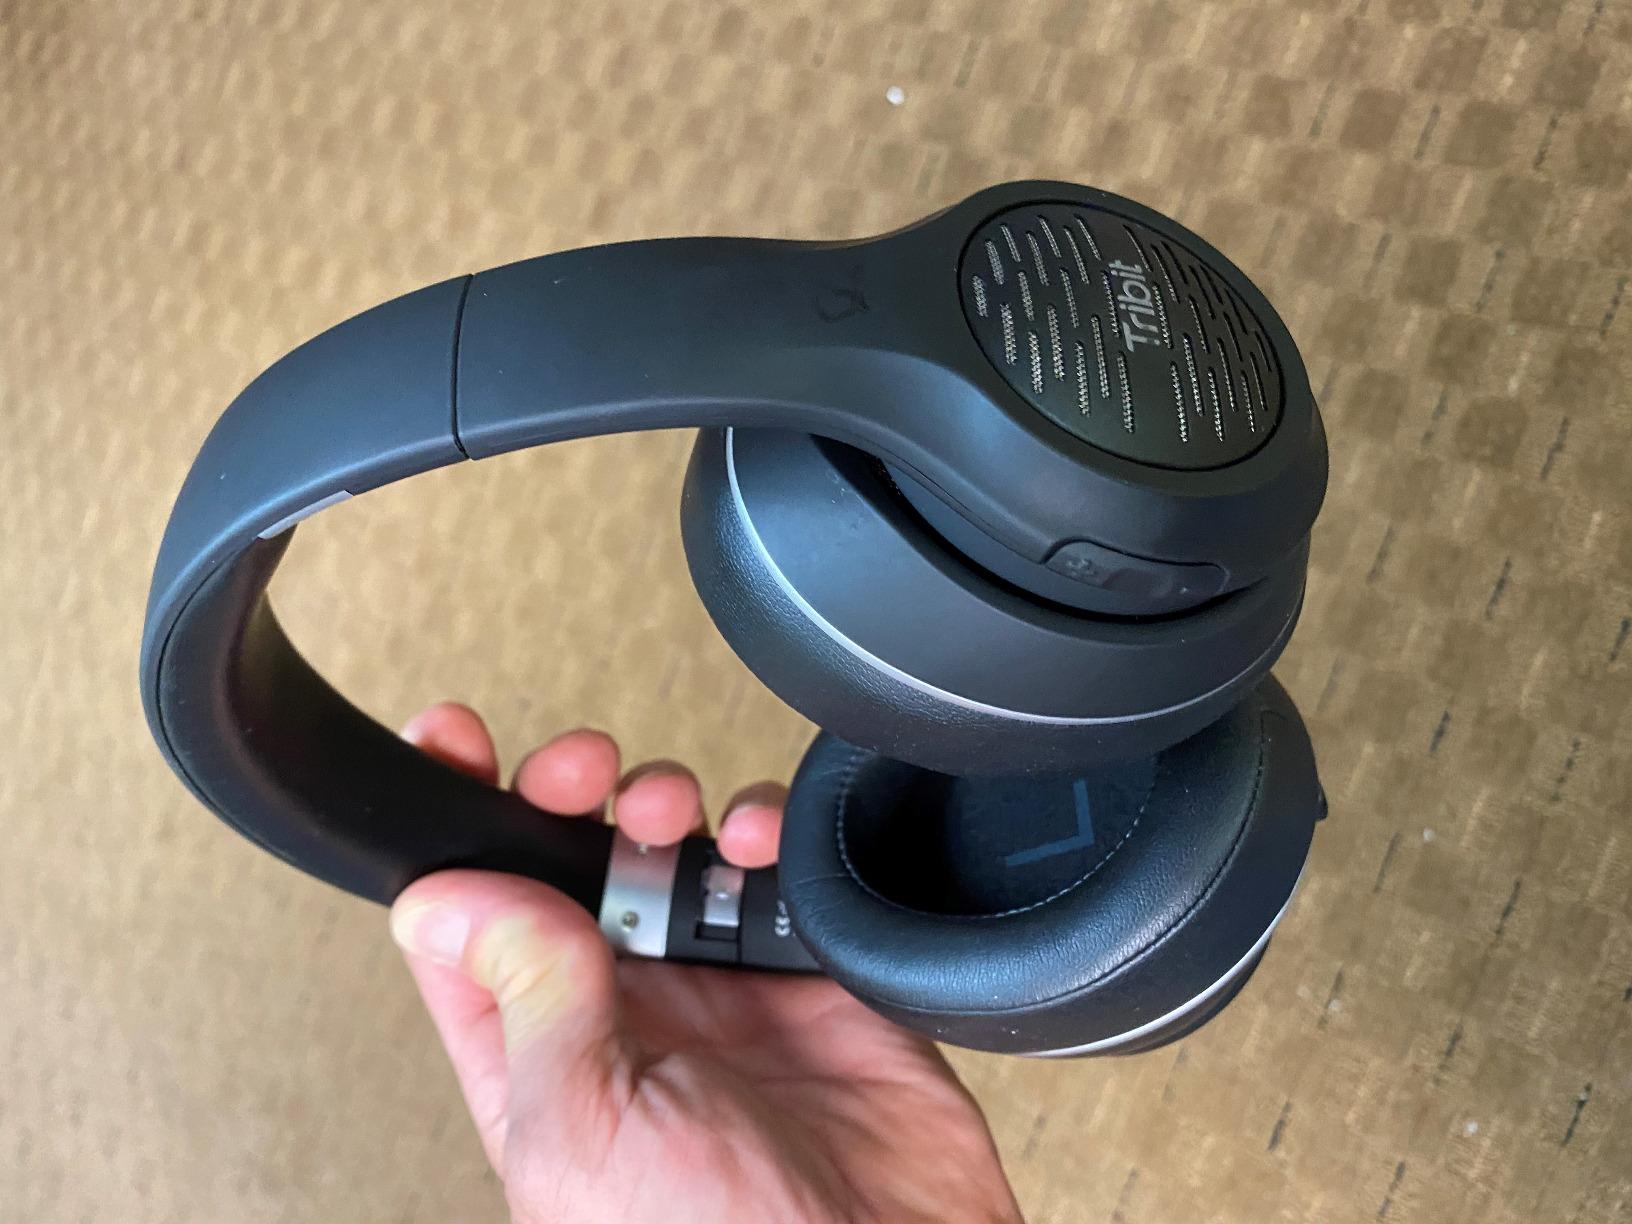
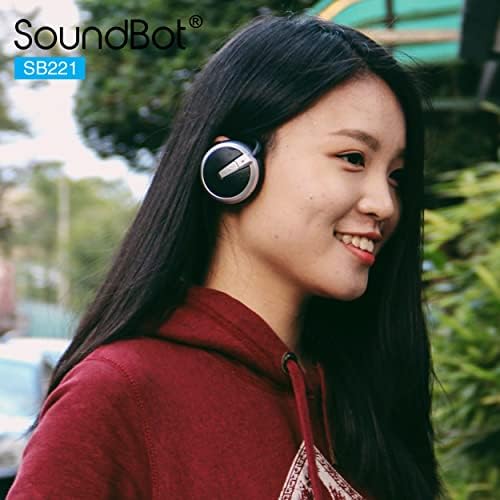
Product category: headphones
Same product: no